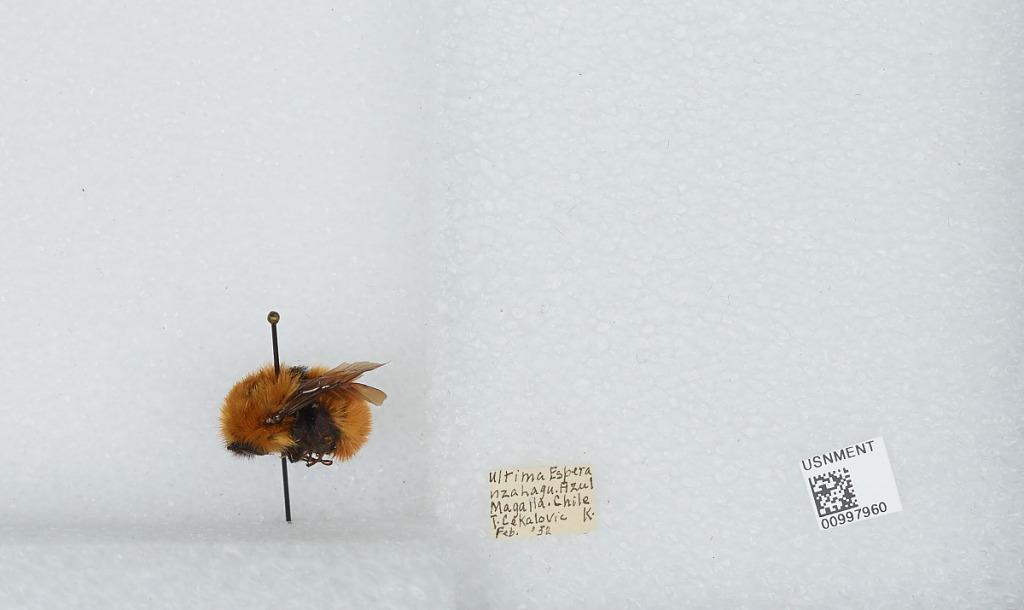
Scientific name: Bombus (Fervidobombus) dahlbomii Guérin
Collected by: T. Cekalovic
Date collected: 1952-2-1
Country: Chile
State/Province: Magallanes
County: Ultima Esperanza
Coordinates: -50.78, -74.1